Cambridge rules

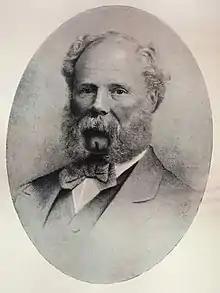
Henry Charles Malden

Henry Charles Malden attended Trinity College between 1847 and 1851. In 1897, he wrote a letter in which he described his memories of creating a set of football rules at Cambridge in 1848. The letter was subsequently published by C. W. Alcock in an 1898 newspaper article: